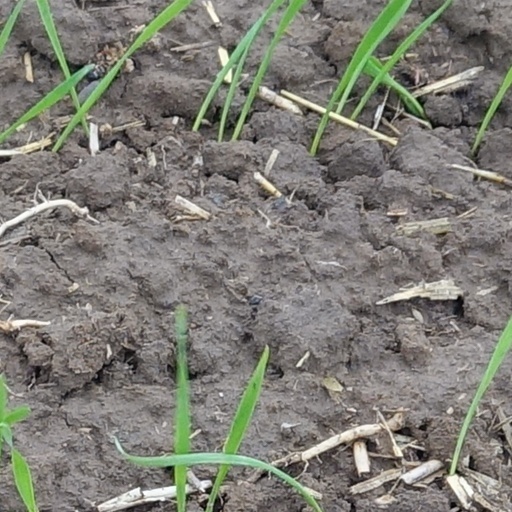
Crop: wheat